Raj of Sarawak

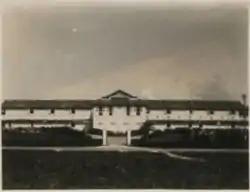
The Kuching General Hospital between 1900 and 1930

James Brooke promoted Chinese immigration, convinced that they would inject vigour into the economy and prove an encouragement to indigenous communities to participate. Initially, most of the immigrants were miners originating from Sambas in neighbouring Dutch Borneo. These later formed a "Kongsi" system in Bau. The Charles Brooke continued this policy, particularly targeting the agricultural sector. Conflicts ensued between the government and the Chinese in 1857, believed to have arisen in relation to the Second Opium War, among other things.